Germaine de Staël

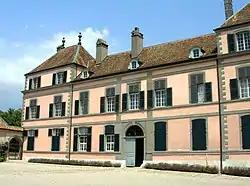
Château de Coppet near Nyon

After her flight from Paris, de Staël moved to Rolle in Switzerland, where Albert was born. She was supported by de Montmorency and the Marquis de Jaucourt, whom she had previously supplied with Swedish passports. In January 1793, she made a four-month visit to England to be with her then-lover, the Comte de Narbonne, at Juniper Hall. (Since 1 February, France and Great Britain had been at war.) Within a few weeks, she was pregnant; it was apparently one of the reasons for the scandal she caused in England. According to Fanny Burney, the result was that her father urged Fanny to avoid the company of de Staël and her circle of French Émigrés in Surrey. Suzanne Curchod, De Staël's mother, strongly disapproved of the affair. De Staël met Horace Walpole, James Mackintosh, Lord Sheffield, a friend of Edward Gibbon, and Lord Loughborough, the new Lord Chancellor. She was not impressed with the condition of women in English society, finding that they were not afforded the voice and respect they deserved. Staël viewed freedom as twofold: political freedom from institutions and individual freedom from social norms.